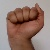
The image shows a hand gesture representing the letter 'A' in Indian Sign Language.